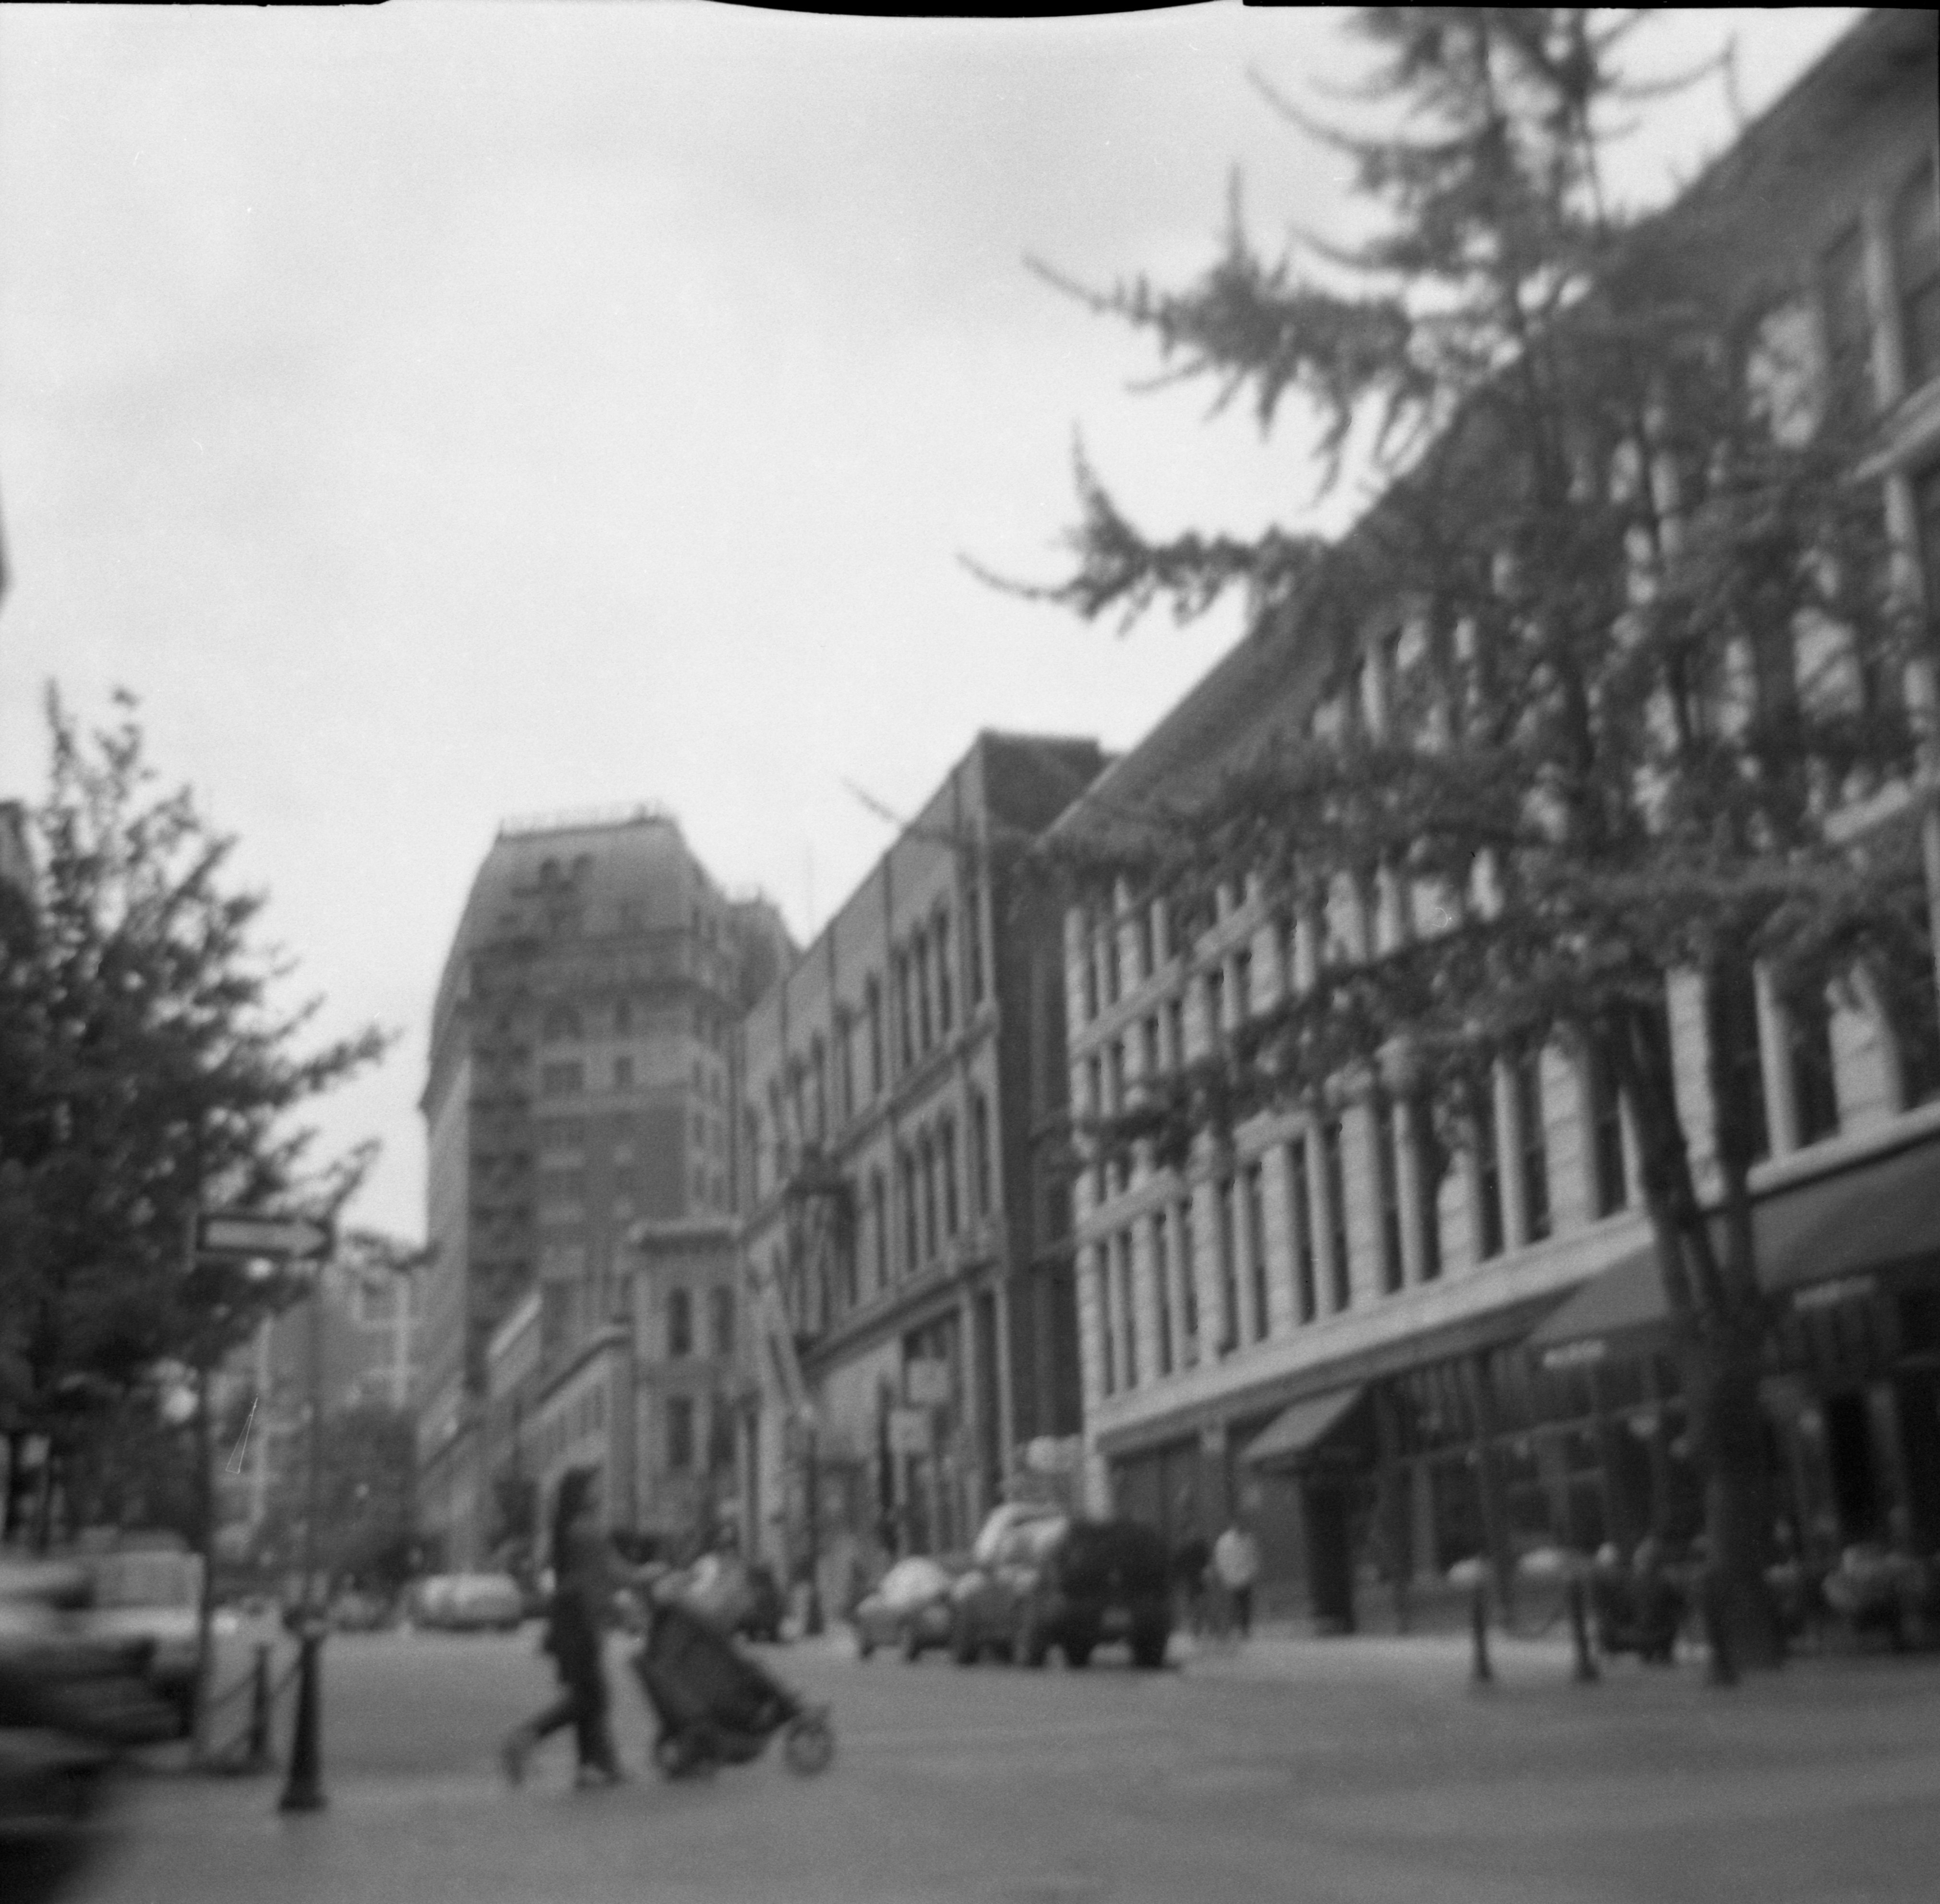
black and white, road, street, photography, vintage, town, monochrome, bw, blackandwhite, 120, expiredfilm, vancouverbc, kodakbrowniereflex20, monochrome photography, residential area